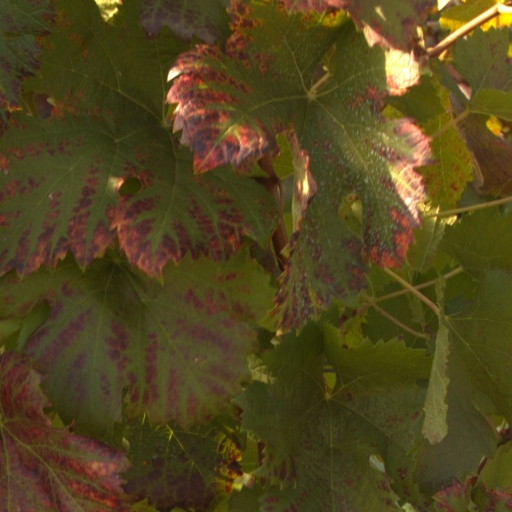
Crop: grape